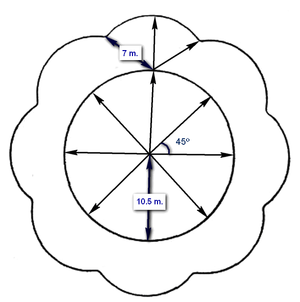
Le monastère de Peryn ou ermitage de Peryn ou monastère de la-Nativité-de-la-Vierge est un monastère orthodoxe situé sur la péninsule de Peryn et qui existe depuis le XIVᵉ siècle.